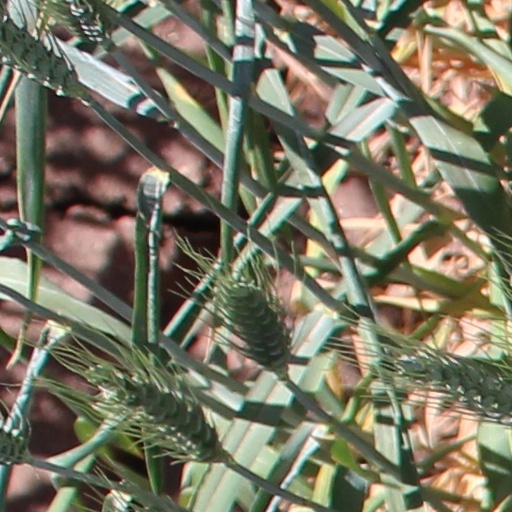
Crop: wheat